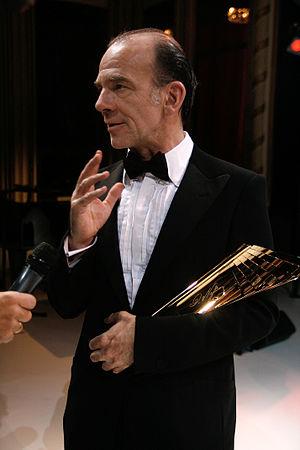
Martin Wuttke, né le 8 février 1962 à Gelsenkirchen en Rhénanie-du-Nord-Westphalie, est un comédien et metteur en scène allemand.